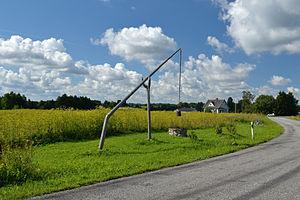
Võlle est un village de la commune de Kose du comté de Harju en Estonie.
La commune de Kose est une municipalité rurale de la région d'Harju dans le nord de l'Estonie.